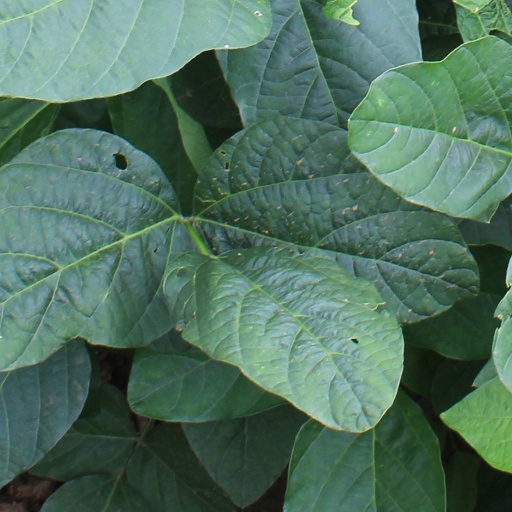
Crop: soybean